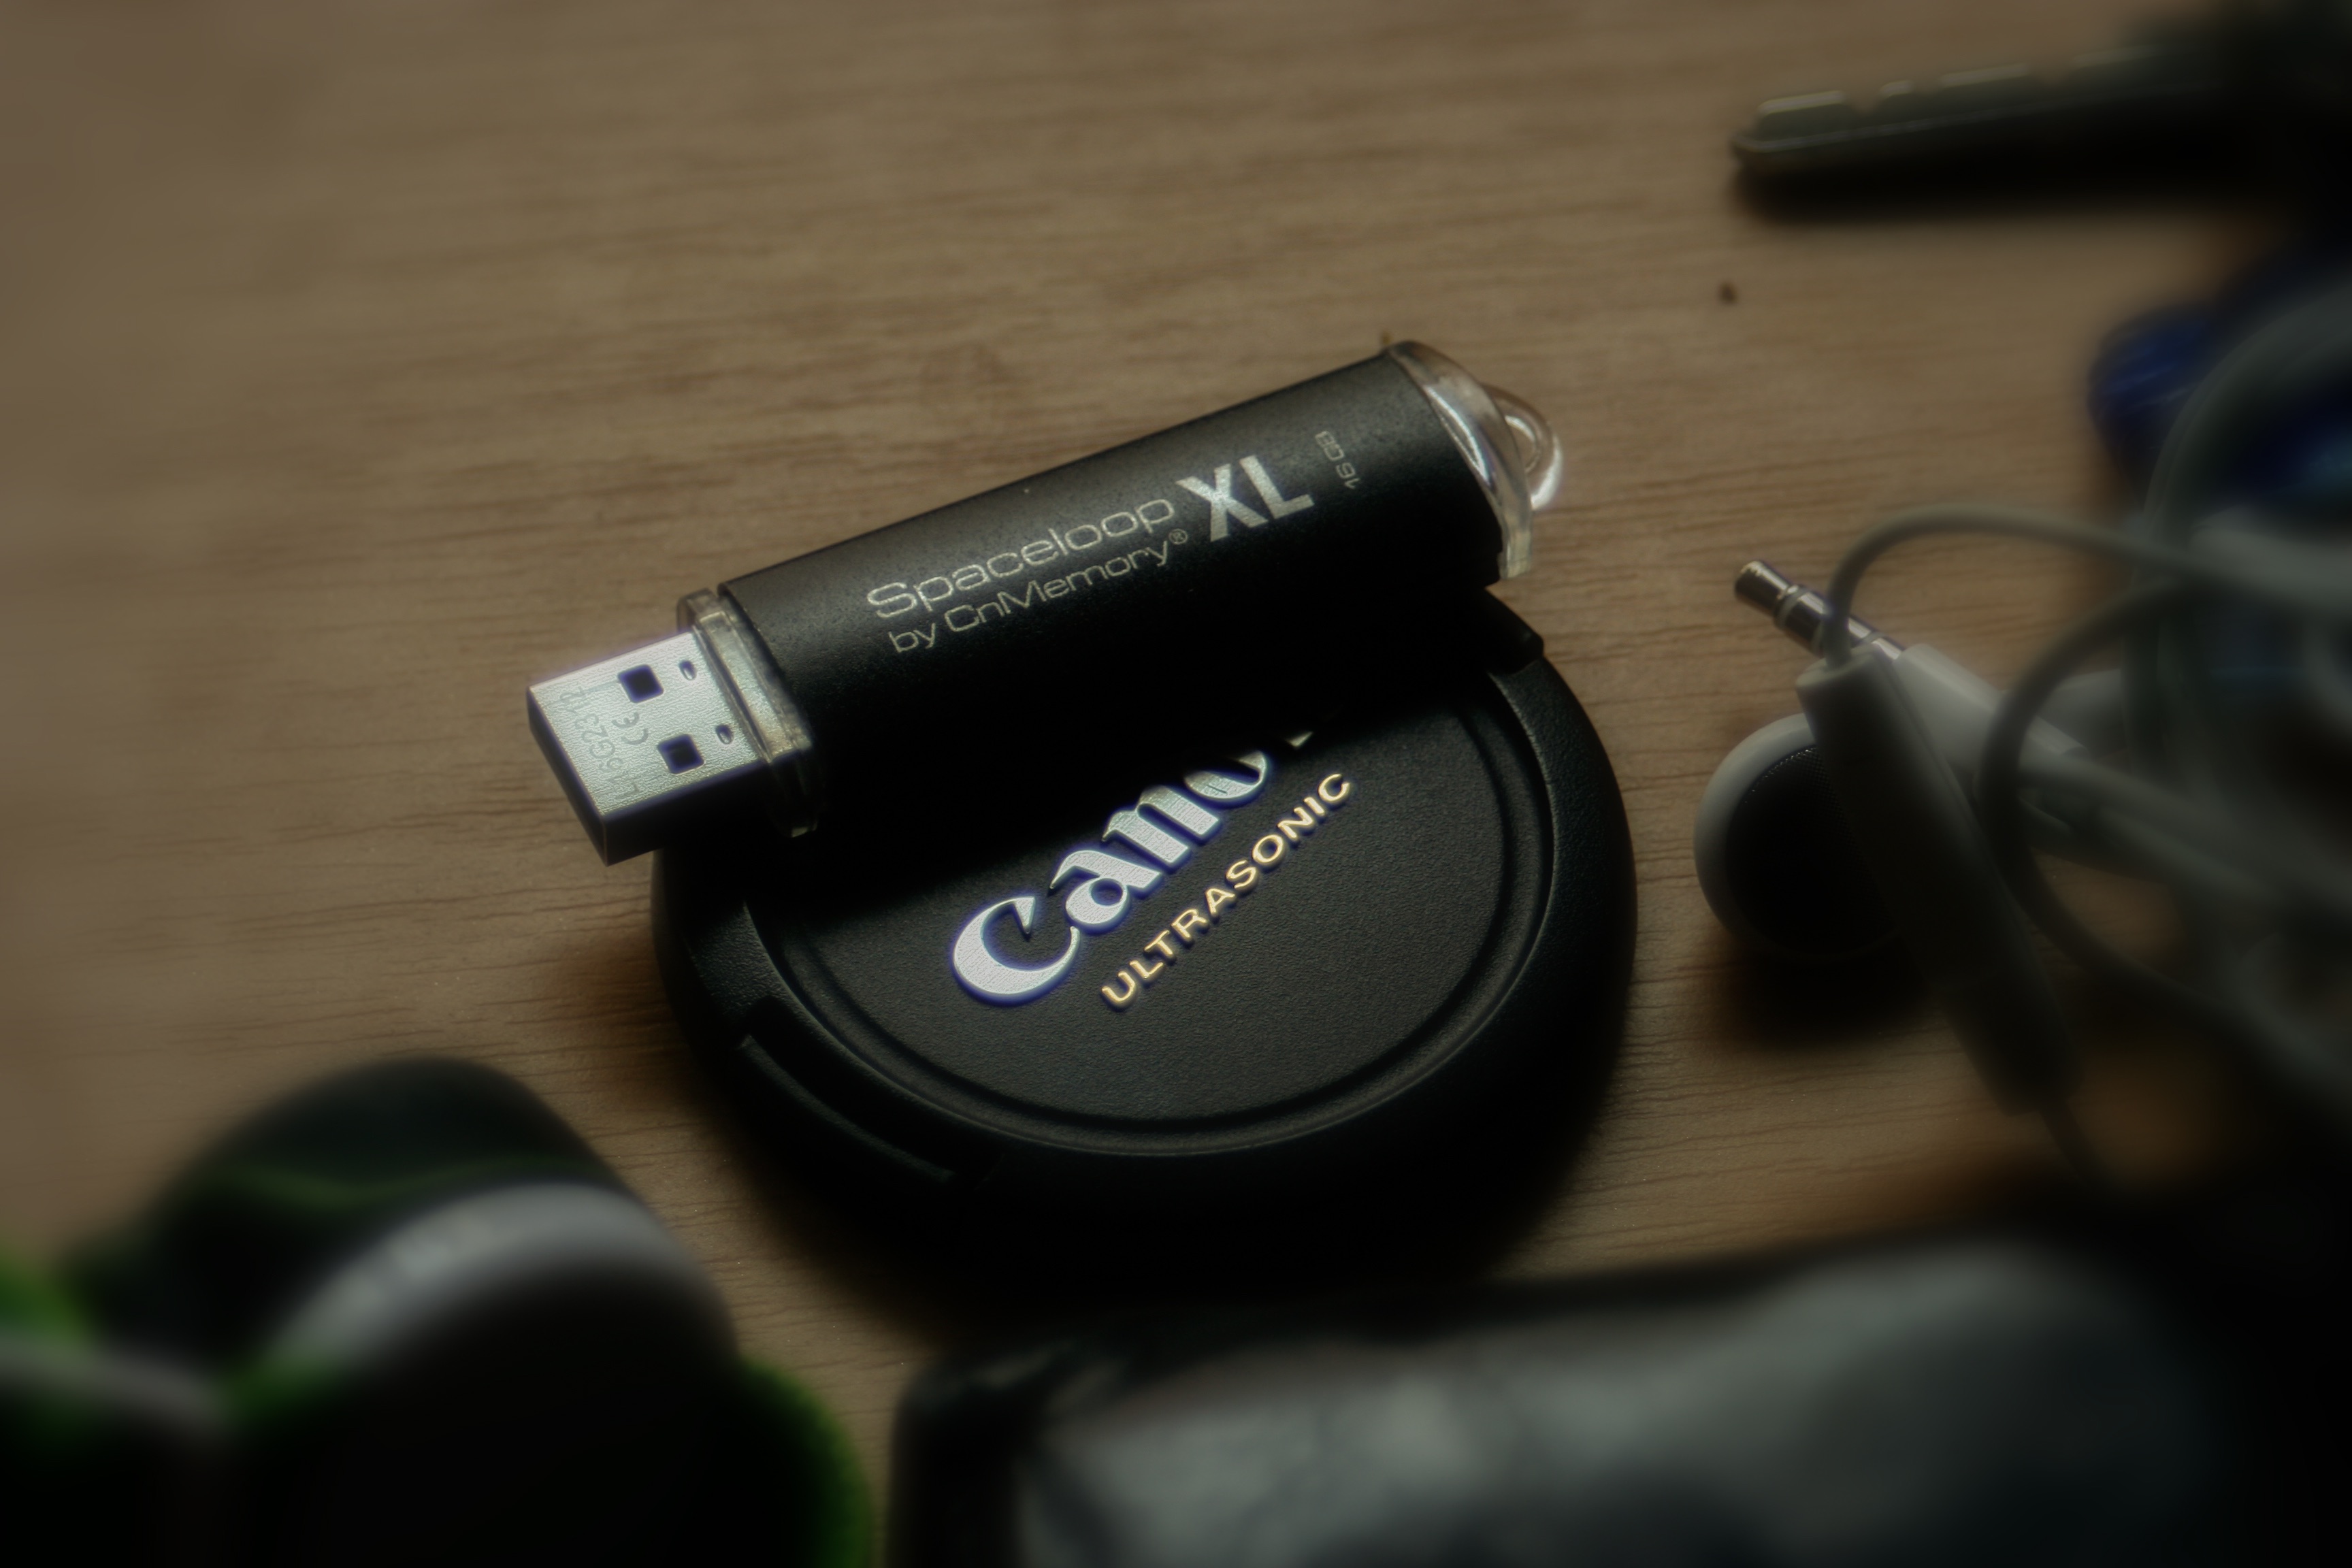
technology, gadget, electronics, electronic device, personal computer hardware